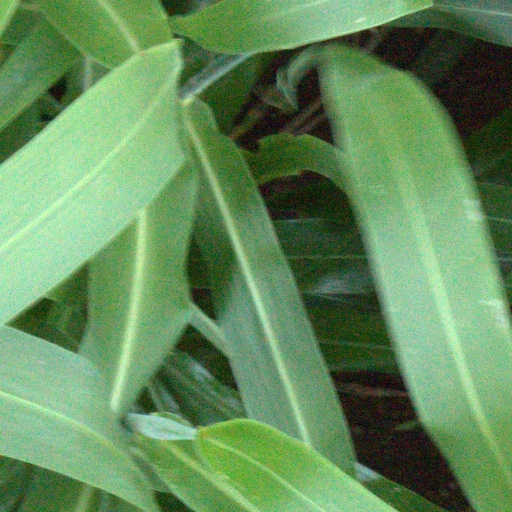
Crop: sorghum